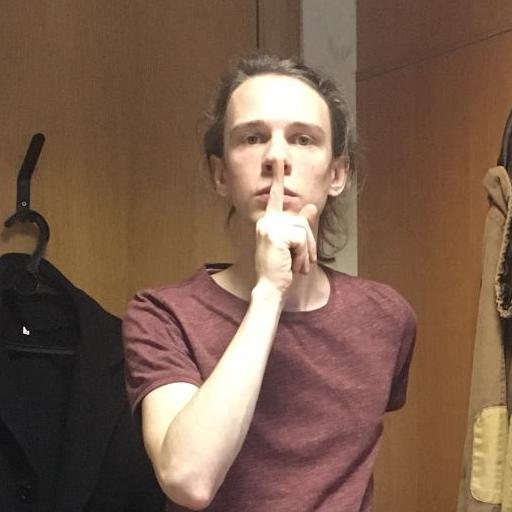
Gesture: mute